Iris Marga

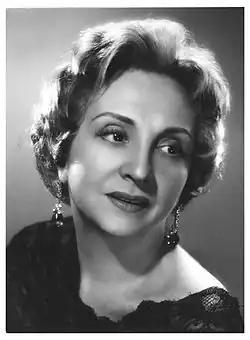
Iris Marga by Annemarie Heinrich.

María Iris Elda Rosmunda Pauri Bonetti (Orvieto, Terni Province, Kingdom of Italy, 18 January 1901 - Buenos Aires, Argentina, 28 December 1997), better known by her stage name Iris Marga, was an Italian-born Argentine actress and vedette.